Wayne C. McCall

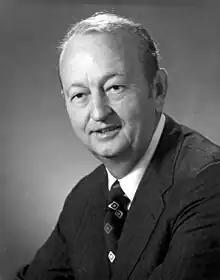
McCall in 1974

Wayne C. McCall (October 16, 1918 – April 11, 1980) was an American politician. He served as a Democratic member for the 32nd district of the Florida House of Representatives.